Long-distance running

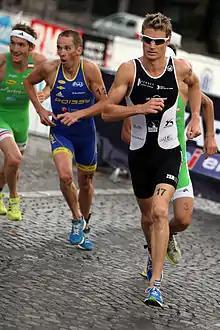
Men in the 10 km run section of the 2011 Grand Prix de Triathlon in Paris.

Many sporting activities feature significant levels of running under prolonged periods of play, especially during ball sports like association football and rugby league. However, continuous endurance running is exclusively found in racing sports. Most of these are individual sports, although team and relay forms also exist.